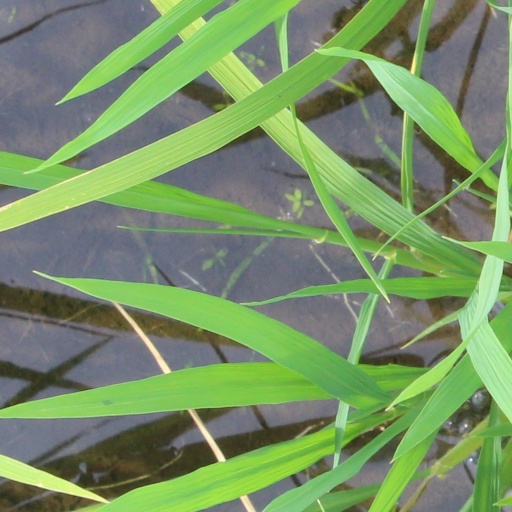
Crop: rice